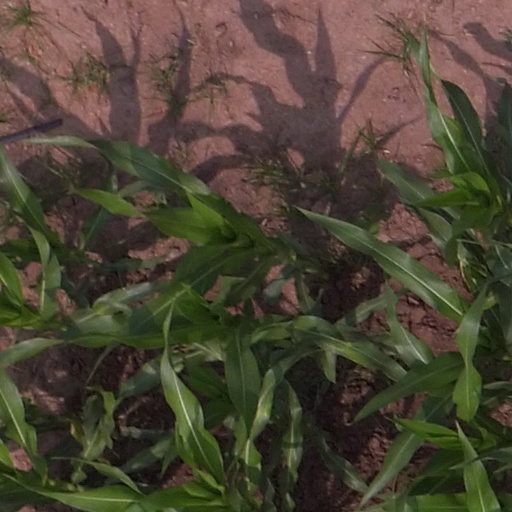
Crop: maize; corn